Survivor Series (2016)

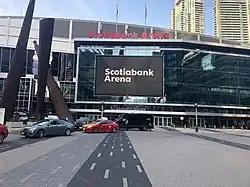
The event was held at the Air Canada Centre in Toronto, Ontario, Canada.

Survivor Series is an annual gimmick event produced every November by WWE since 1987. The second longest running pay-per-view (PPV) event in history (behind WWE's WrestleMania), it is one of the promotion's original four pay-per-views, along with WrestleMania, Royal Rumble, and SummerSlam, referred to as the "Big Four". The event is traditionally characterized by having Survivor Series matches, which are tag team elimination matches that typically pits teams of four or five wrestlers against each other. In July, WWE reintroduced the brand extension, again splitting the roster between the Raw and SmackDown brands where wrestlers were exclusively assigned to perform. Subsequently, the 2016 event, which was the 30th Survivor Series, featured several interpromotional matches to determine which was the better brand, similar to WWE's previous Bragging Rights pay-per-view. The event was scheduled to be held on November 20, 2016, at the Air Canada Centre in Toronto, Ontario, Canada and was the first Survivor Series event to take place in Canada since 1997, which was known for the infamous "Montreal Screwjob" incident. The event aired on pay-per-view worldwide and was available to livestream on the WWE Network. Tickets went on sale July 15 through Ticketmaster. WWE also expanded the event's length to four hours, marking the first Survivor Series held for this length, which was previously reserved for WrestleMania.